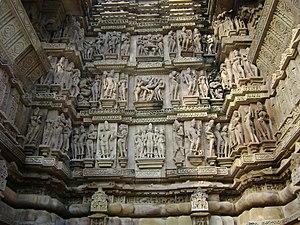
Le temple de Vishvanatha est un temple hindou situé à Khajurâho dans l'état du Madhya Pradesh, en Inde.